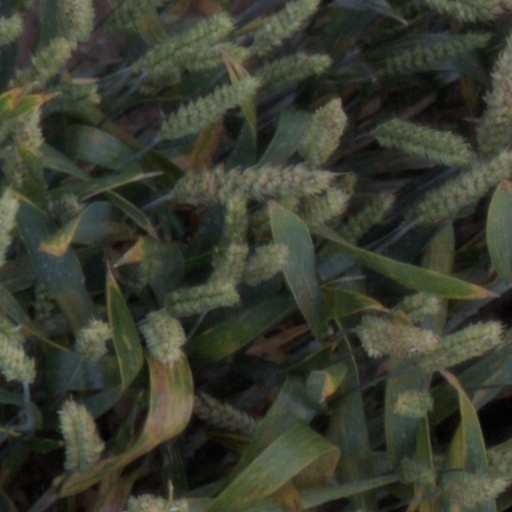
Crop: wheat